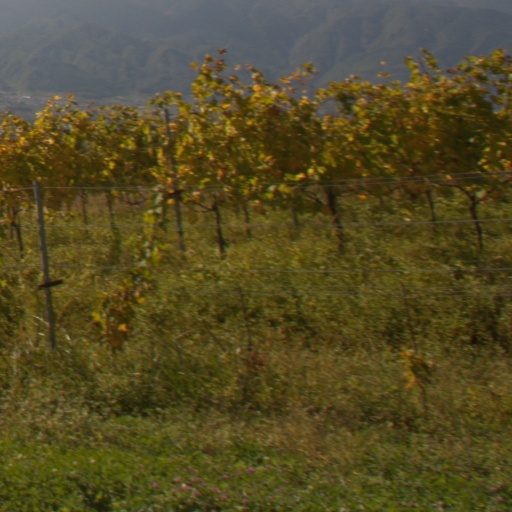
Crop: grape